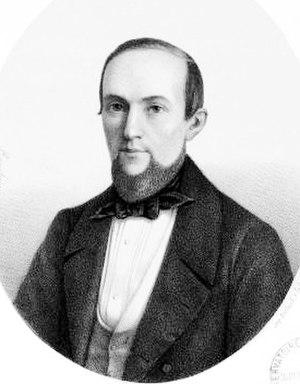
Jacques-Louis Battmann, né à Masevaux le 25 août 1818 et mort à Dijon le 7 juillet 1886, est un organiste et compositeur français.
Février : fin de la composition de la Symphonie nᵒ 6 de Schubert.